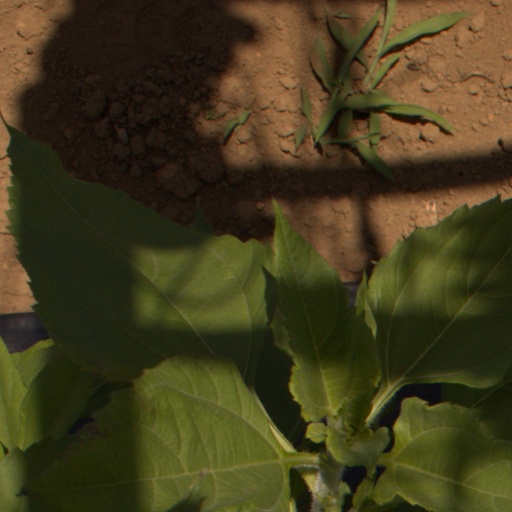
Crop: Jerusalem artichoke